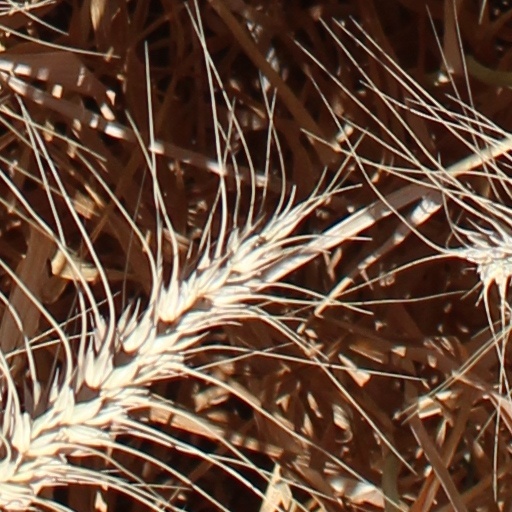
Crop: wheat